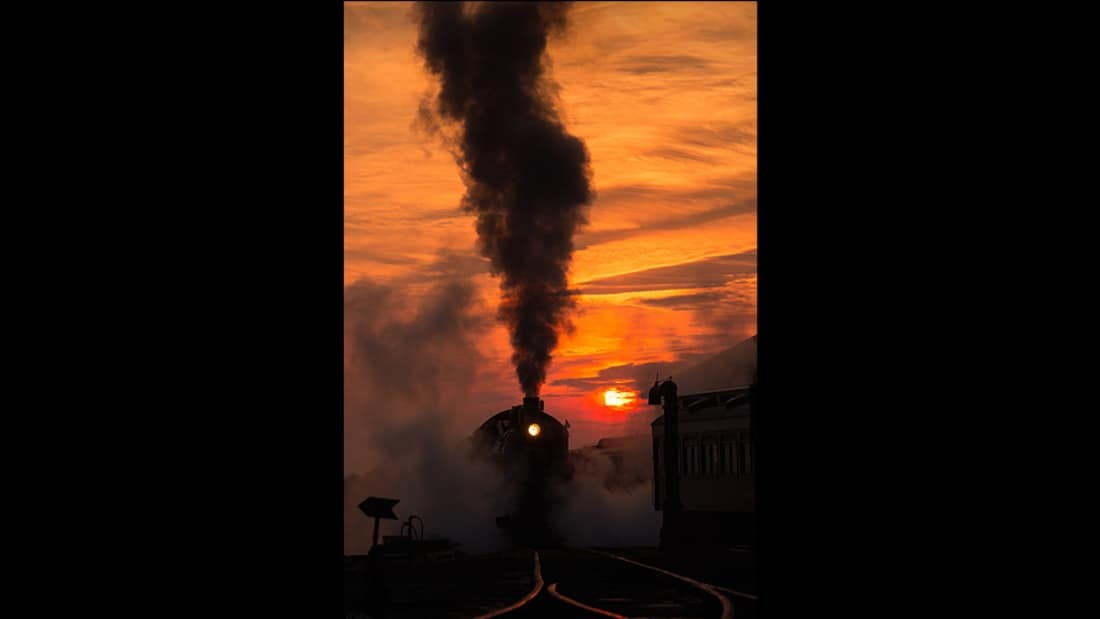
Fire: no
Smoke: yes